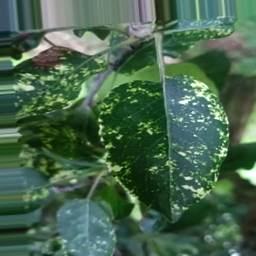
Label: Apple_Mosaic